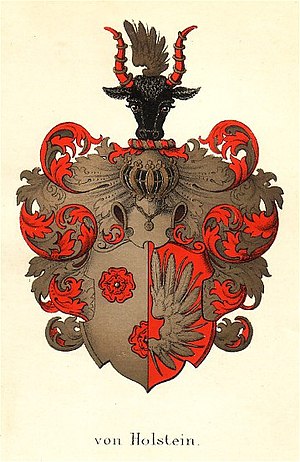
Holstein (adelsslægt)
Slægten von Holsteins våben tegnet 1885 i barokstil af Anders Thiset
Slægten von Holstein er en mecklenborgsk uradelsslægt, hvoraf flere grene indvandrede til Danmark i 1600- og 1700-tallet. I Danmark erhvervede slægten bl.a. grevskaberne Holsteinborg og Ledreborg, baroniet Fuirendal og stamhuset Rathlousdal.